City of Adelaide (1864)

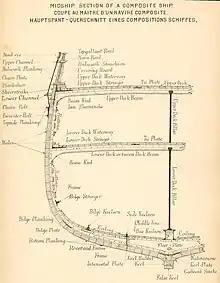
Midship section of a composite ship, by Henri Paasch, 1885

"City of Adelaide" was designed to carry both passengers and cargo between England and Australia. Cabins could accommodate first-class and second-class passengers, and the hold could be fitted out for carrying steerage-class emigrants when needed.